Wallangarra railway station

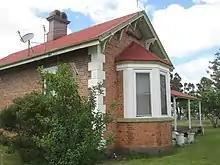
Station master's house, 2008

The station was built on an island platform, with station awnings on both sides. The Queensland side awnings (western platform) being to Queensland design patterns and that on the standard gauge side (eastern platform) being built after New South Wales pattern. Both colonies had name boards in their usual style. The original station building occupies the present southern section, and consisted of office, lobby, store and closets. The booking office also served as the customs office and general waiting room as well as the Station Master's office. In 1892, drawings were prepared by Henrik Hansen for a new bar, dining room, refreshment room, female staff (girls) bedrooms and kitchen. The Queensland/New South Wales border forms part of the fenceline for the Station Masters property. The station master's residence was unusual for a Queensland station residence as it was constructed in brick. A Post Office was opened in the station in March 1887.